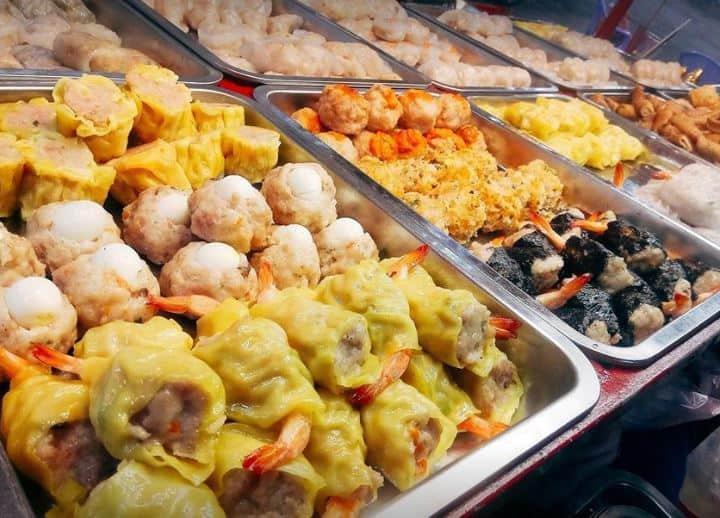
có rất nhiều món ăn khác nhau ở đây